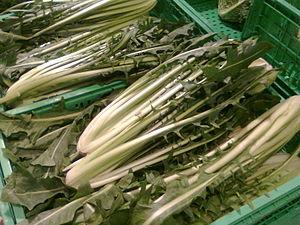
La Chicorée sauvage ou Chicorée amère est une espèce de plantes herbacées vivaces de la famille des Astéracées. Elle est à l'origine de salades comme la barbe de capucin, les endives ou chicons ou les chicorées rouges italiennes, mais aussi des chicorées à café, etc.